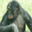
Label: chimpanzee